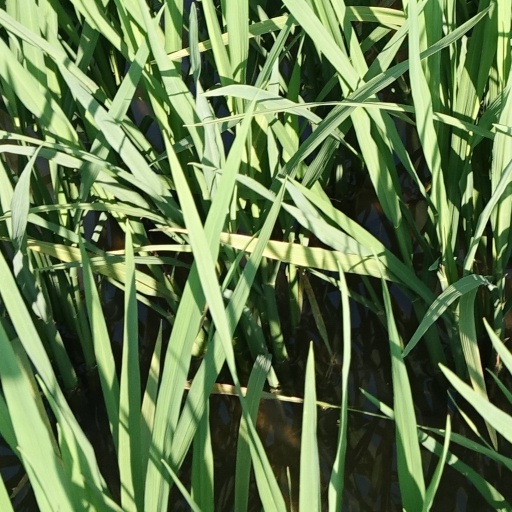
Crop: rice